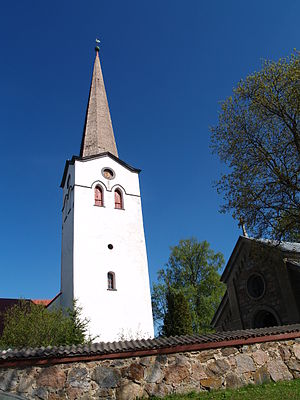
Kose
Kose er en lille by i Harju amt, Nord-Estland. Den er hovedby i Kose sogn. Ved 2011-folketællingen, havde bebyggelsen 2,097 indbyggere. Kose ligger 39 km sydøst for Tallinn, Estland.